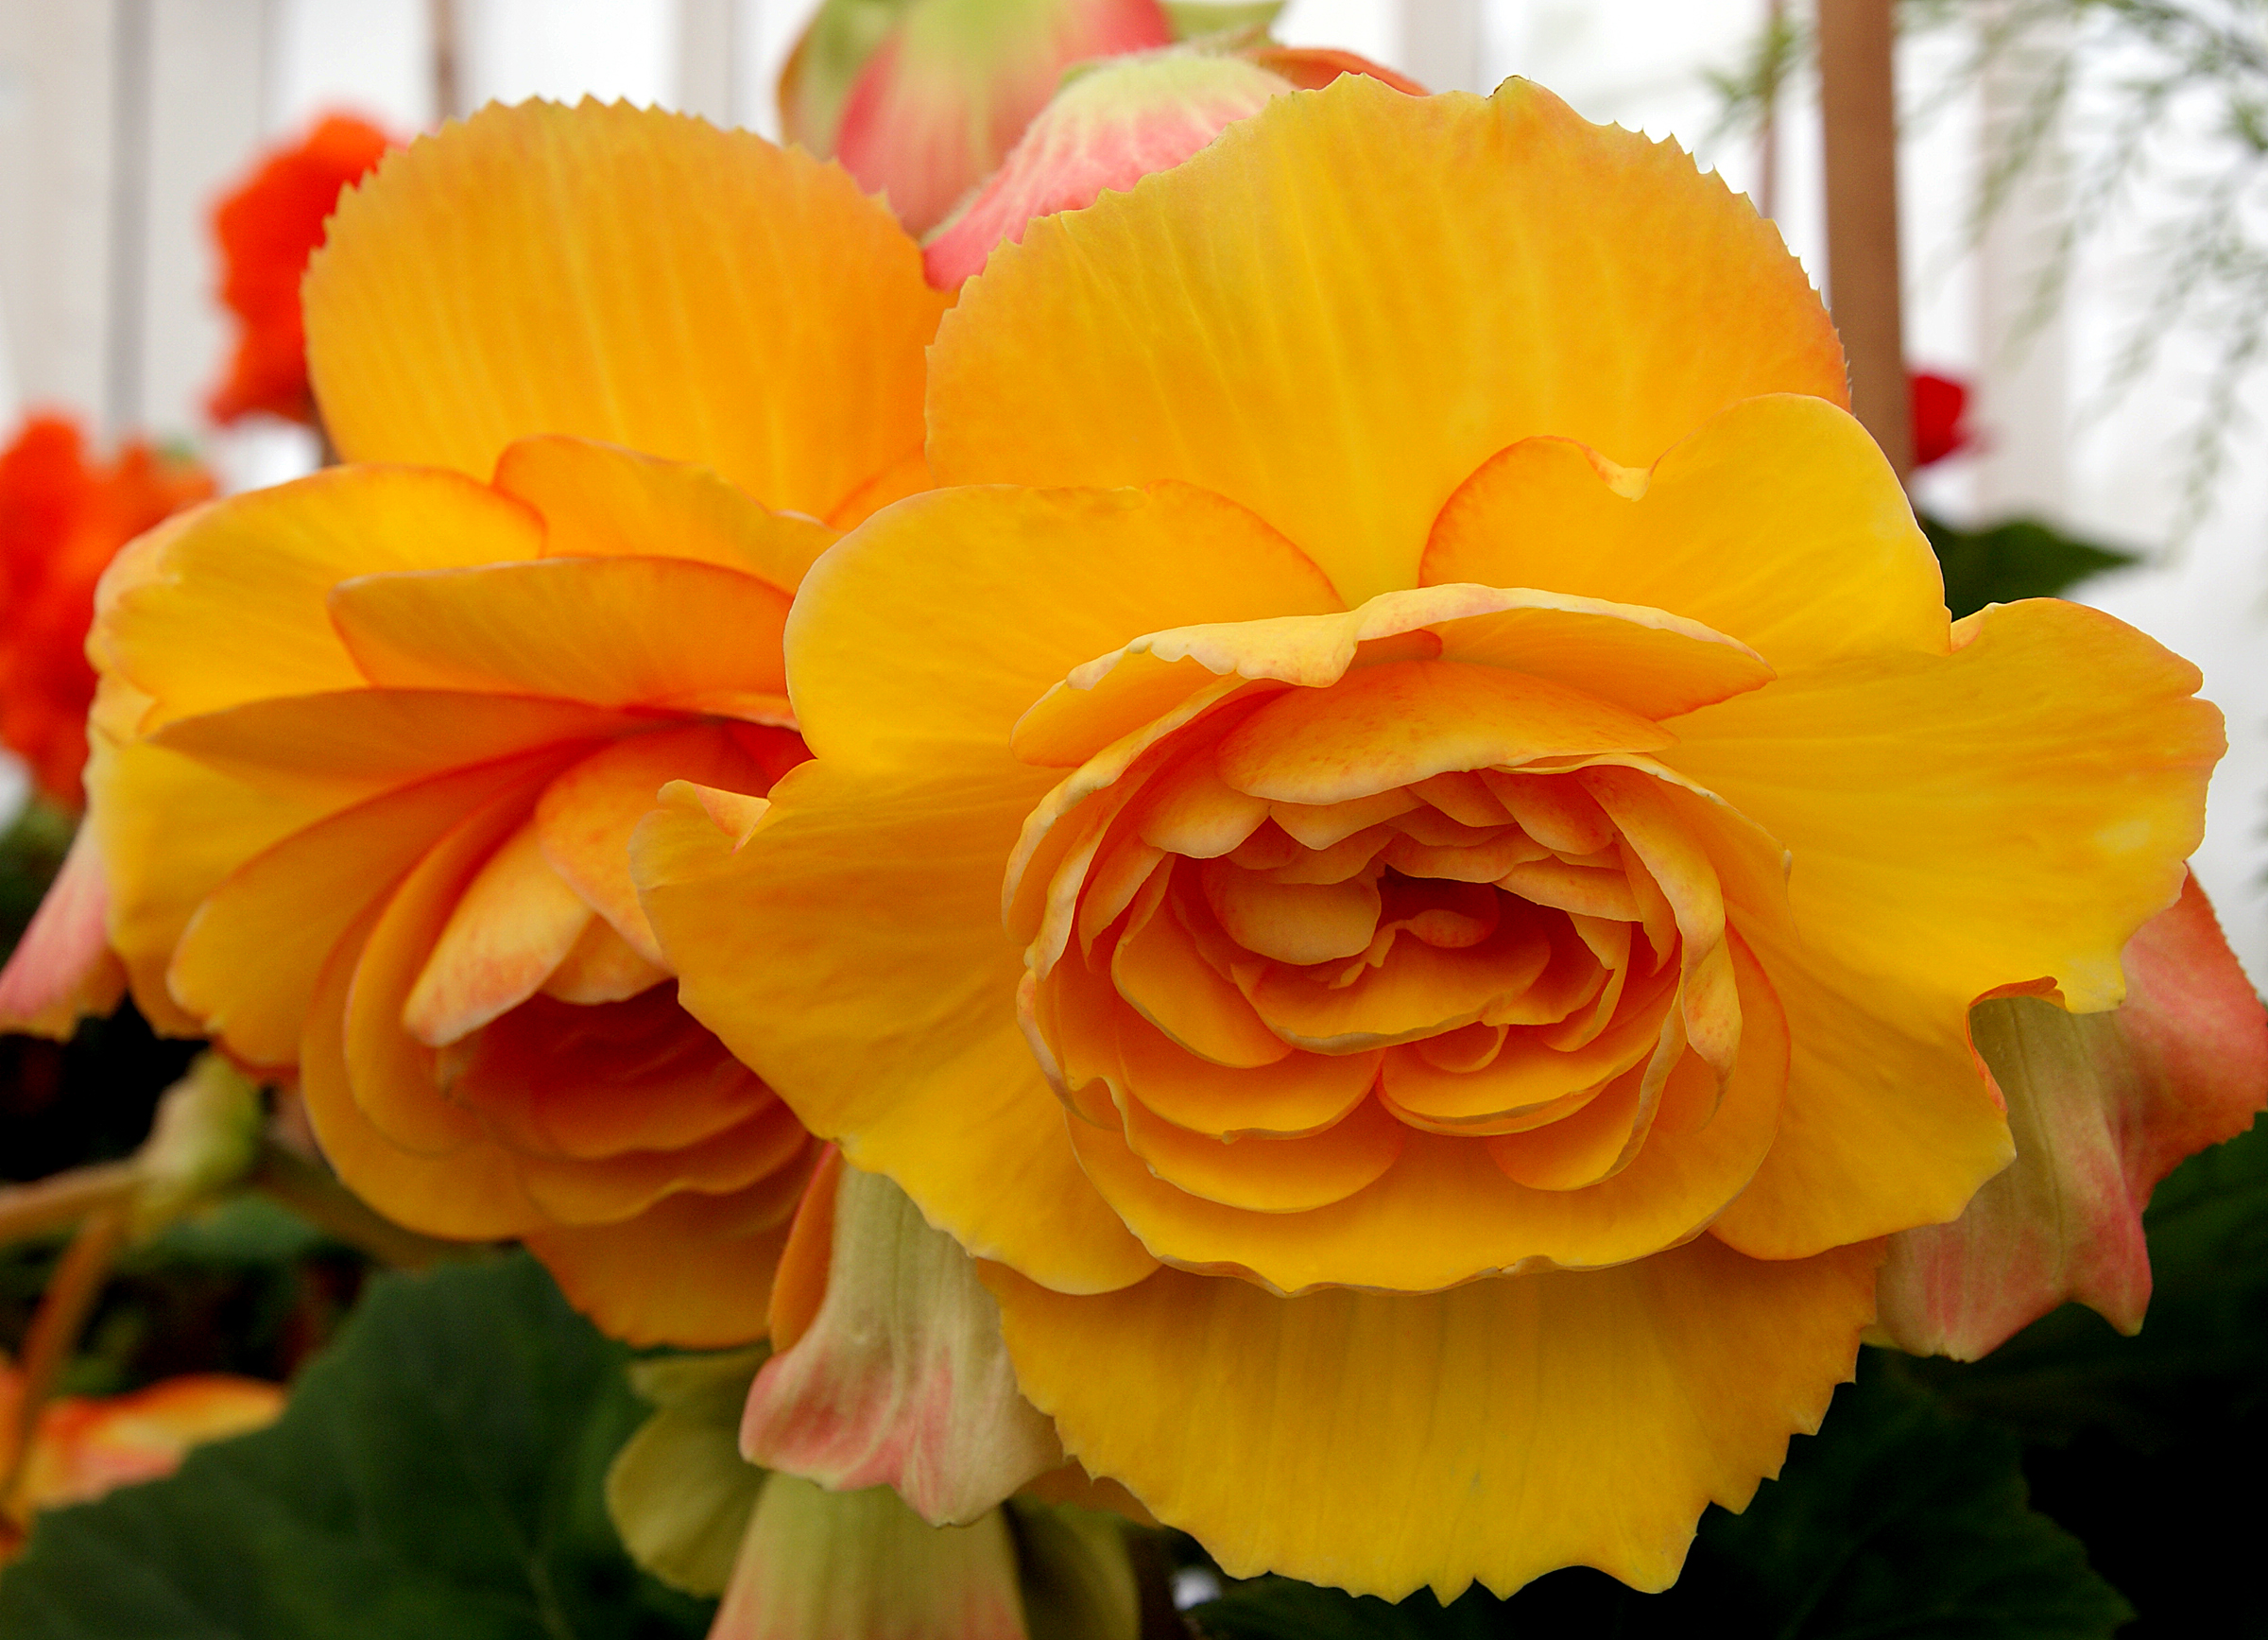
plant, flower, petal, yellow, flora, flowers, sonydslra300, begonias, macro photography, flowering plant, annual plant, land plant